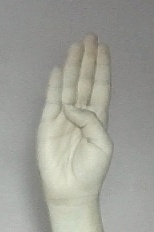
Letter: kaaf